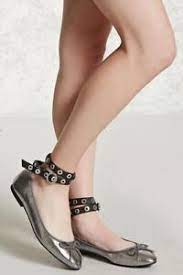
Label: Ballet Flat